Carrie Adeline Barbour

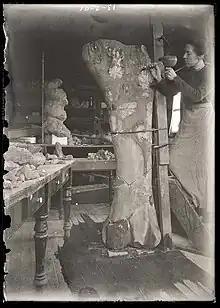
Barbour working on a dinosaur femur at the University of Nebraska State Museum

Carrie Adeline Barbour (October 1, 1861 – June 9, 1942) was an American paleontologist and educator. As an assistant curator of paleontology at the University of Nebraska State Museum and an Assistant Professor of Paleontology, Barbour was among the earliest women paleontologists in the United States.